British Army during the American Revolutionary War

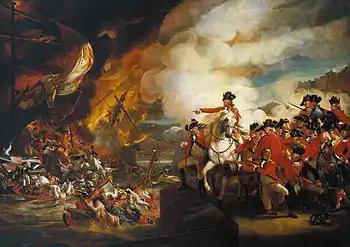
The defeat of the floating batteries at the Great Siege of Gibraltar

The first major British operation in the Southern colonies occurred in 1776, when a force under General Henry Clinton unsuccessfully besieged the fort at Sullivan's Island.